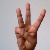
The image shows a hand gesture representing the letter 'W' in Indian Sign Language.